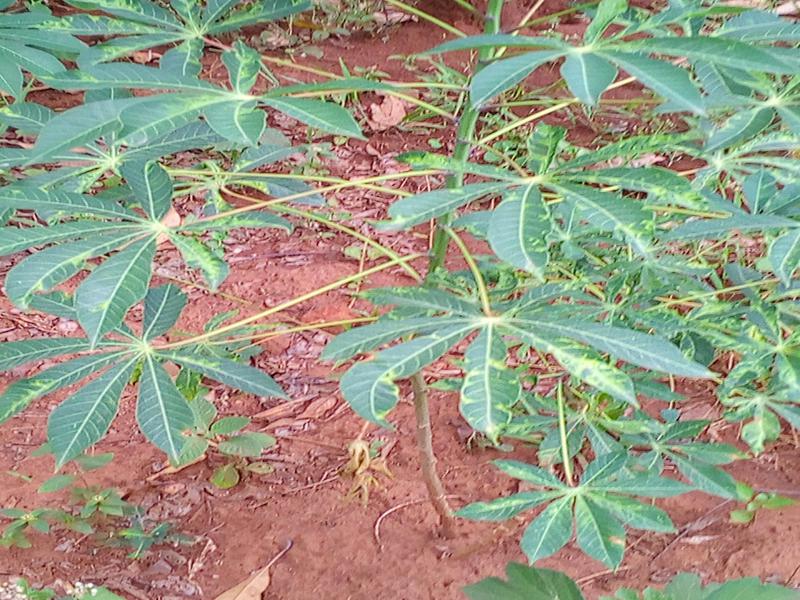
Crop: cassava
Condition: mosaic_disease